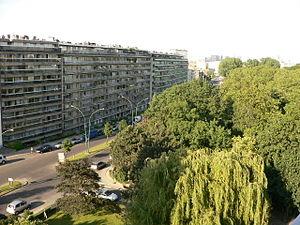
Boulevard Edmond Machtens, Bruxelles